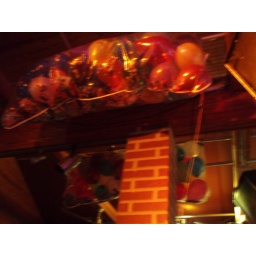
and confetti. most of this debris landed in my shirt and, later, on the bedroom floor.